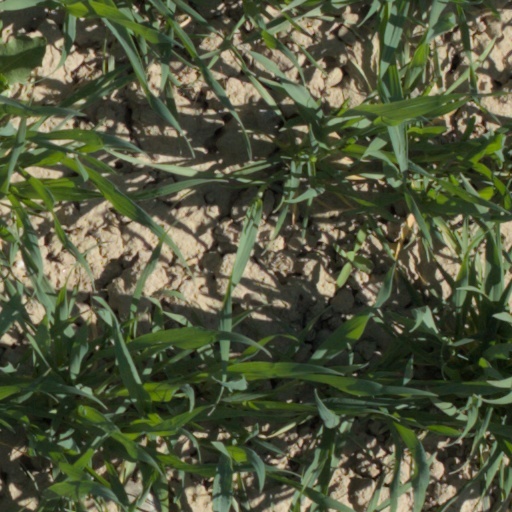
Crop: wheat